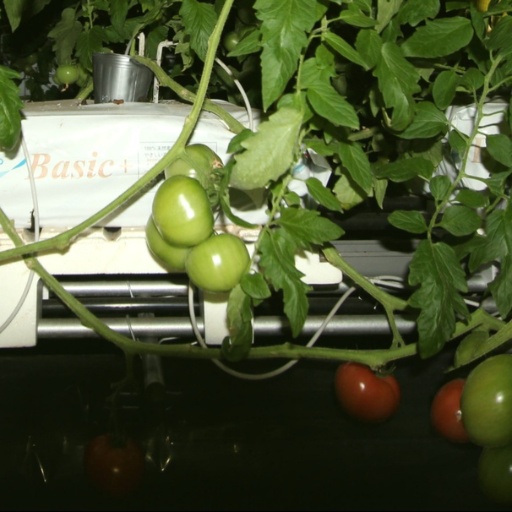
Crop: tomato